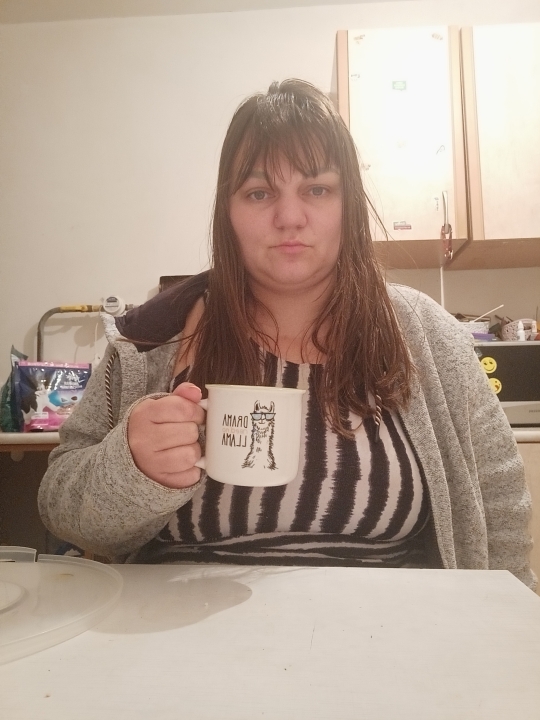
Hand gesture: no_gesture